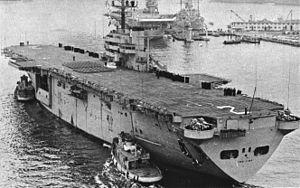
L'USS Iwo Jima (LPH-2) est un navire d'assaut amphibie, navire de tête de sa classe construit pour l'United States Navy dans les années 1960.